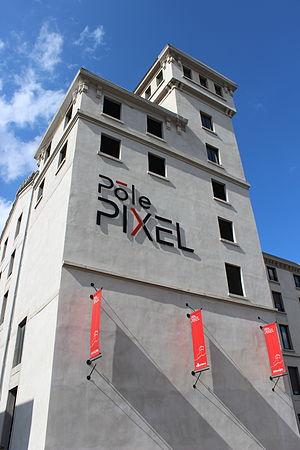
Le Pôle Pixel à Villeurbanne.
Le Pôle PIXEL est un pôle d'activités regroupant des entreprises de l'image, du son et des industries créatives situé à Villeurbanne, dans la métropole de Lyon. Son animation et sa promotion sont assurées par l'association Pôle PIXEL, installée sur le site.